Camp Dread

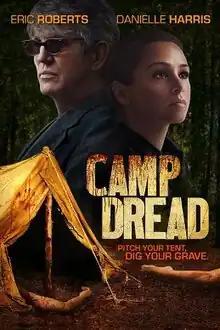
Release poster

Camp Dread is a 2014 American horror film written and directed by Harrison Smith and starring Eric Roberts and Danielle Harris.